Thabo Mbeki

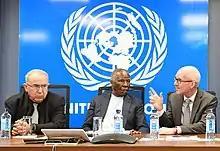
Mbeki at a United Nations meeting on Sudan, July 2019.

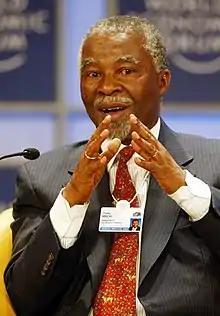
Mbeki at the World Economic Forum in New York, February 2002.

After his resignation from the presidency, Mbeki retained his ANC membership but retreated from party politics. In the meantime, the Congress of the People (Cope) was founded as a breakaway party, composed largely of former ANC members known to be Mbeki loyalists. There were rumours that Mbeki was involved in Cope and would perhaps defect to it, especially after his mother Epainette, widow of ANC stalwart Govan, began attending Cope election rallies in the family's native Eastern Cape. According to political analyst Susan Booysen, although Mbeki "would never emerge from the silent, invisible wings onto centre stage... the whole Cope plot carried the 'Mbeki' stamp."